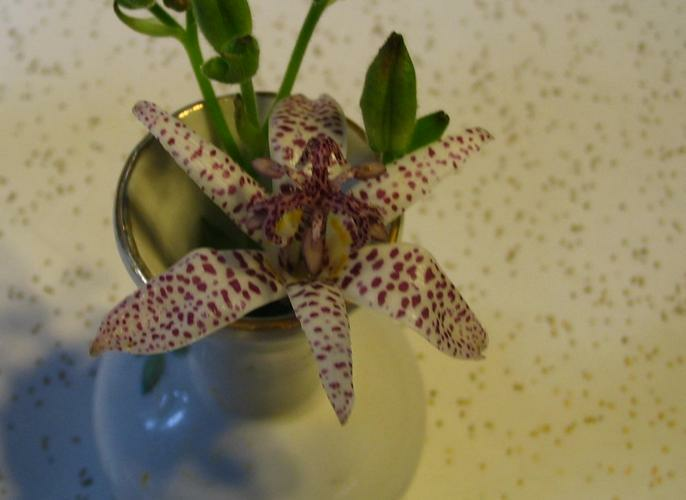
Flower: toad lily